Norma Talmadge

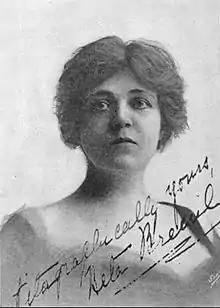
Beta Breuil, scenario editor for Vitagraph Studios, in a photograph published in 1912: The autograph is signed "Vitagraphically yours."

Norma Talmadge was the eldest of the three daughters and the first pushed by their mother to look for a career as a film actress. Mother and daughter traveled to Vitagraph Studios in Flatbush, New York, just a streetcar ride from her home. They managed to get past the studio gates and in to see the casting director, who promptly threw them out. However, scenario editor Beta Breuil, attracted by Talmadge's beauty, arranged a small part for her as a young girl who is kissed under a photographer's cloth in "The Household Pest" (1909).